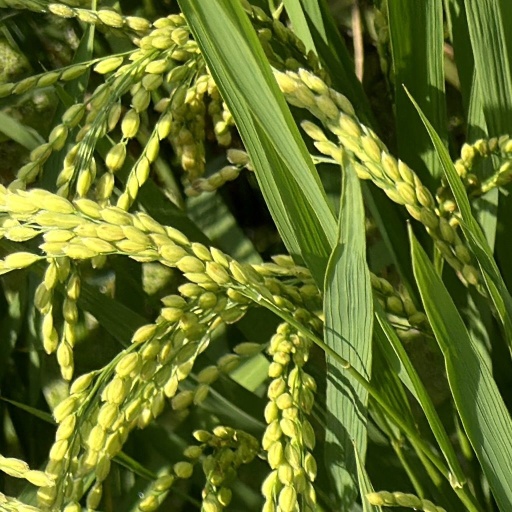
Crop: rice